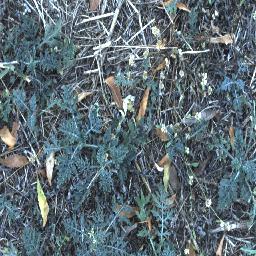
Label: parthenium